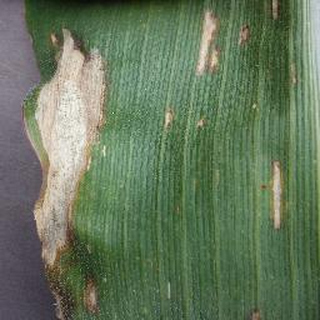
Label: corn_northern_leaf_blight